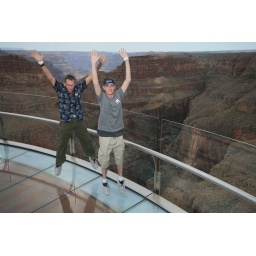
The skywalk,is not for the faint hearted,4000 ft. above the floor of the Grand Canyon..Jumping upand down on the glass floor..well yea.